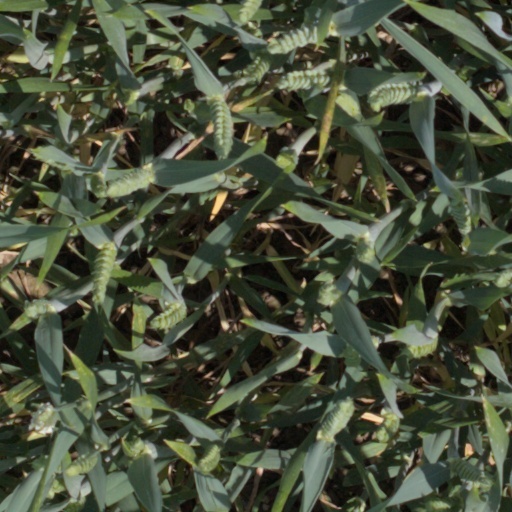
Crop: wheat